Western Bulldogs

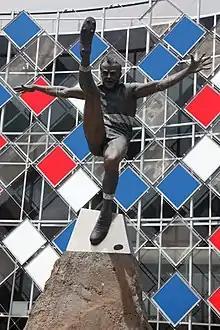
Footscray legend E. J. Whitten played his 321st and final game in 1970 to become the VFL games record holder. (Pictured: Statue of Whitten outside Whitten Oval.)

Ted Whitten Snr. retired as a player in 1970 and held the record for the most VFL games played at the time (321 games); he would continue in a coaching capacity until the end of 1971. The club was relatively strong in the 1970s, but did not win a final; by decade's end they were back near the bottom.